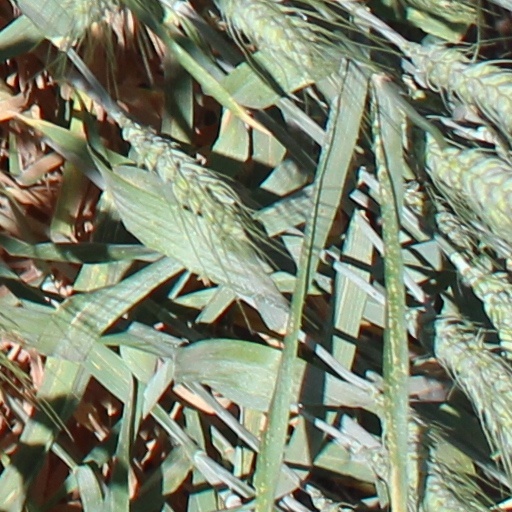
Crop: wheat